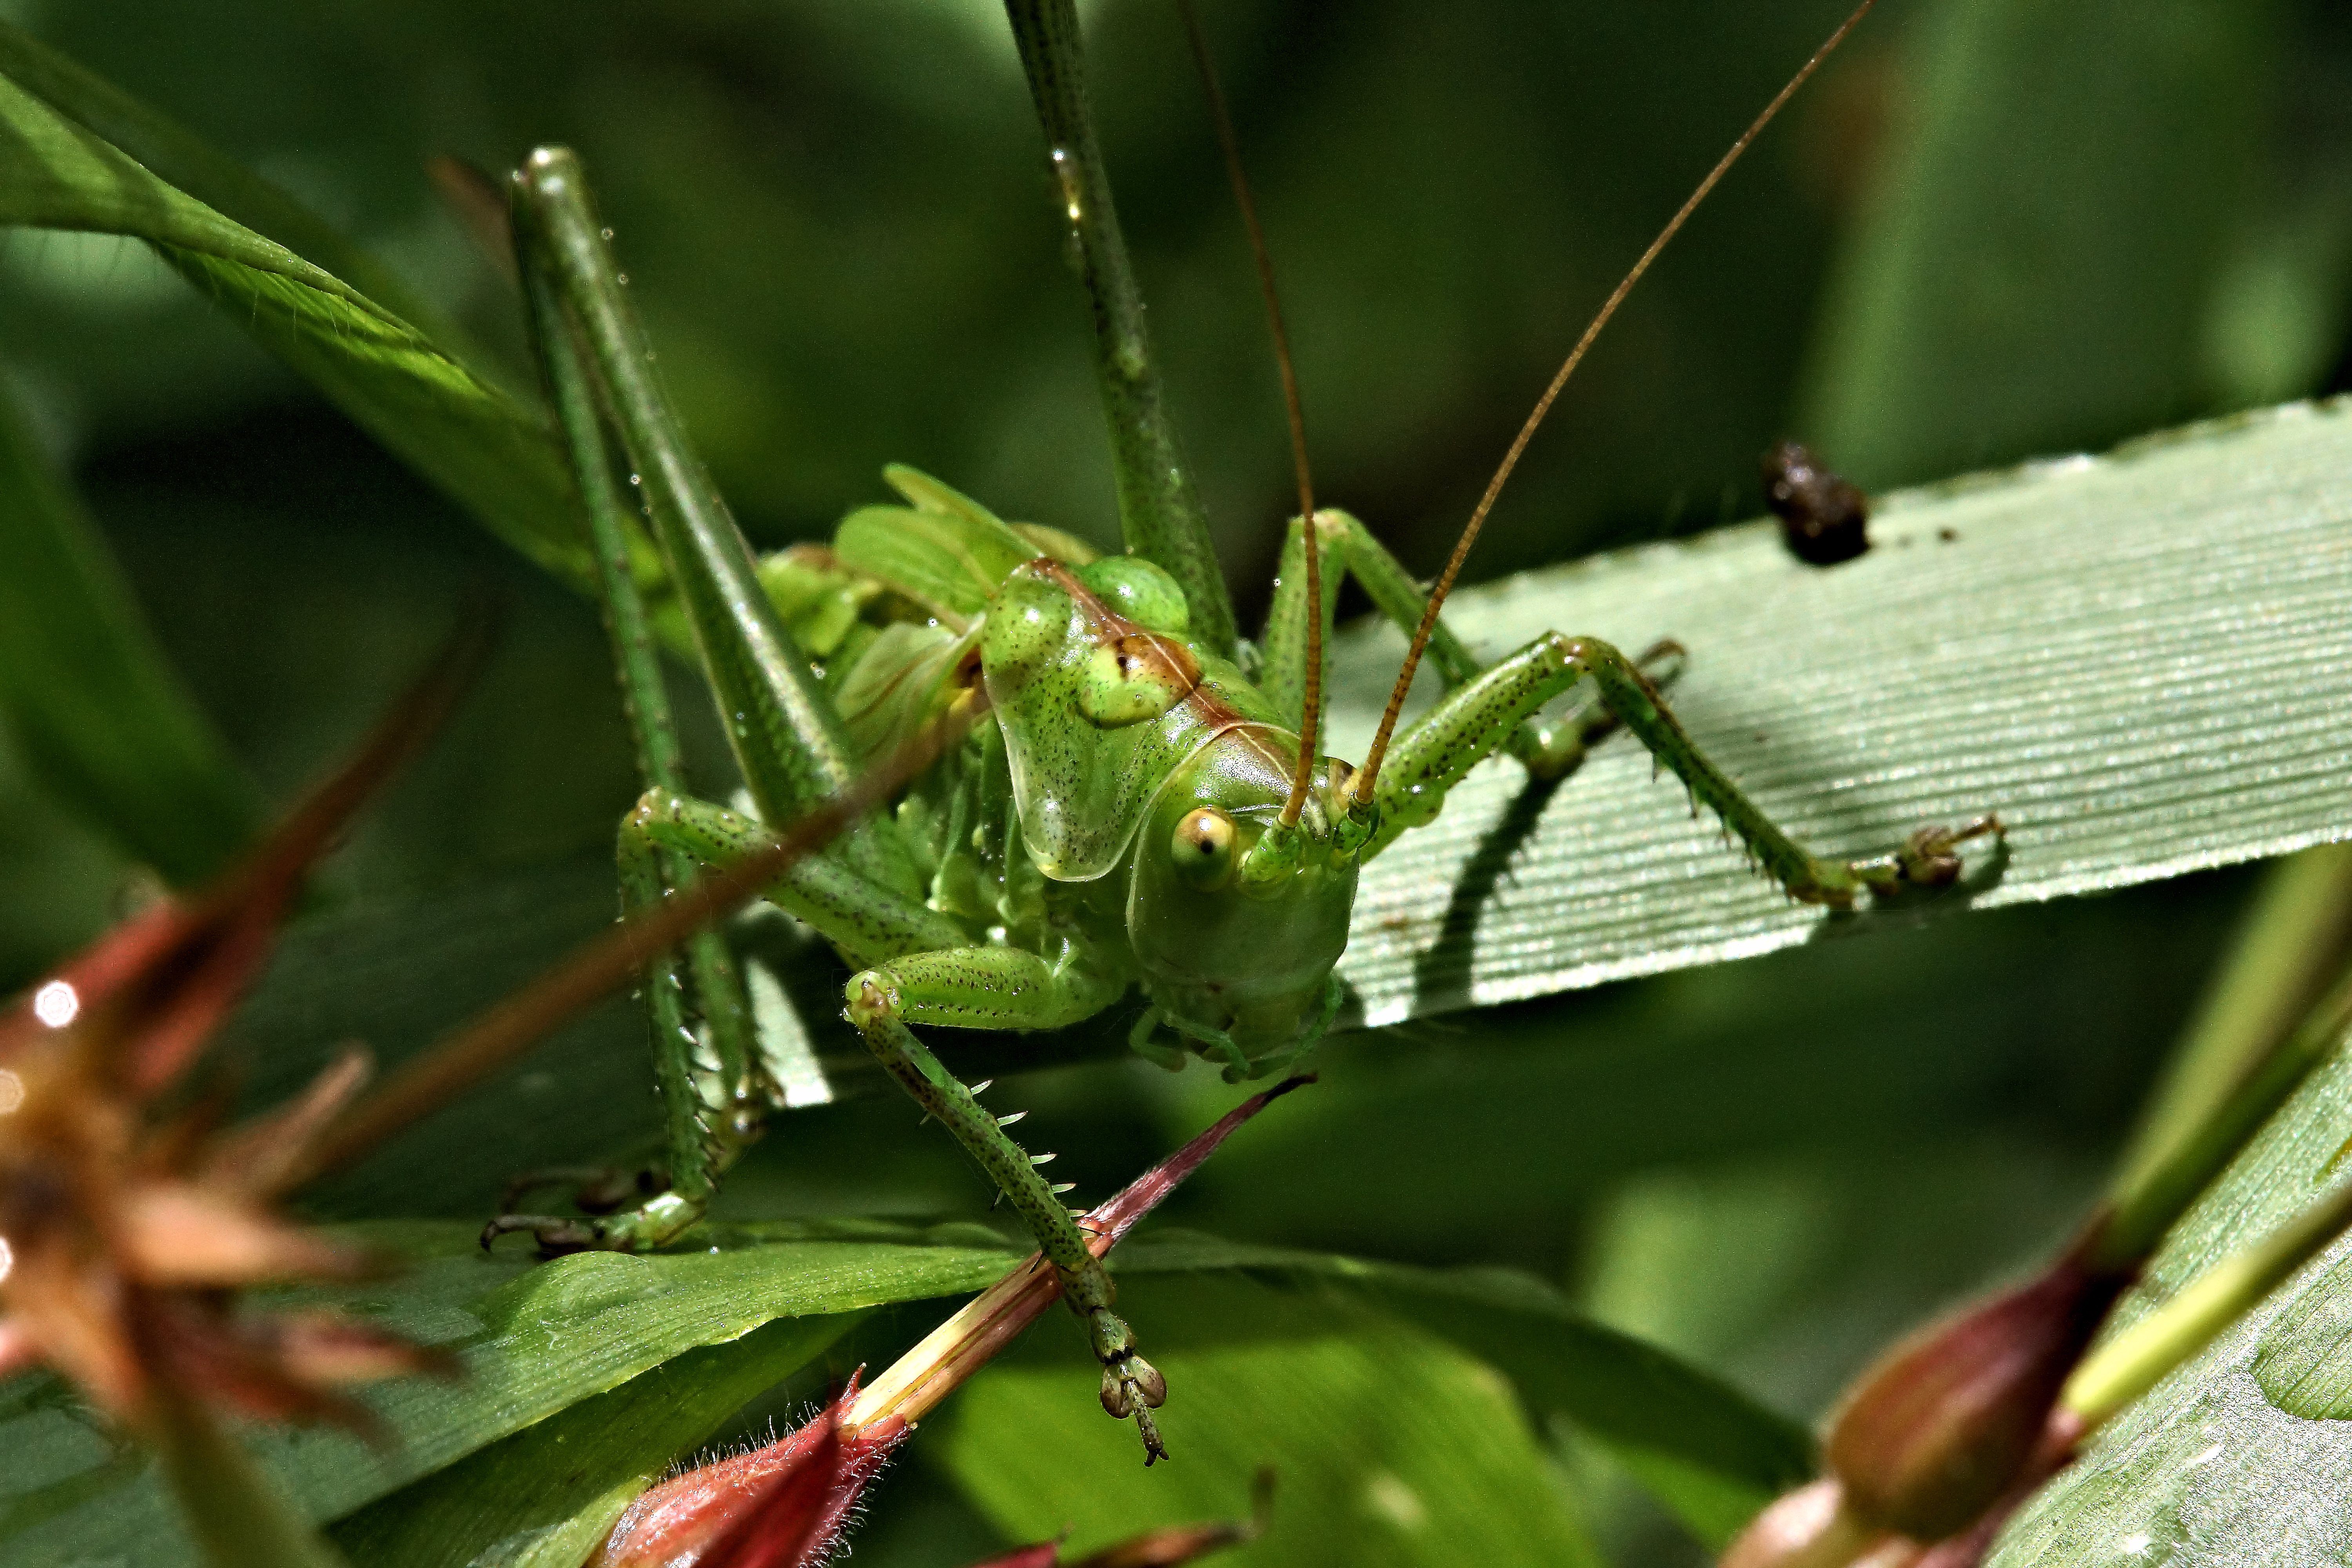
nature, photo, green, insect, macro, fauna, invertebrate, close up, animals, naturaleza, a77, grasshopper, locust, g, ggl1, gaby1, xovesphoto, animales, sonya77, gphoto, xelodegalicia, sonya77v, tamron180mmmacro, macro photography, arthropod, gabrielcoru a, plant stem, cricket like insect